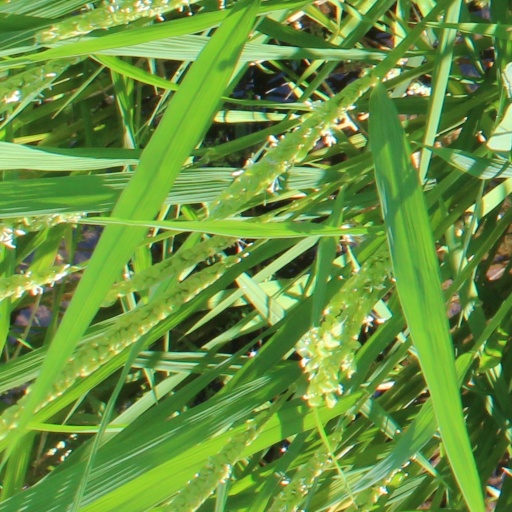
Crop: rice